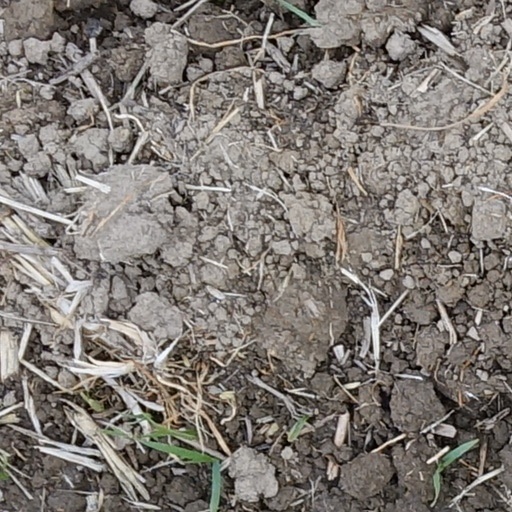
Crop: wheat